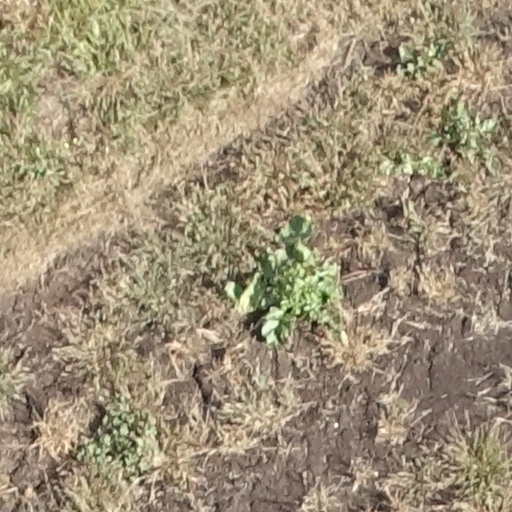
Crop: sorghum